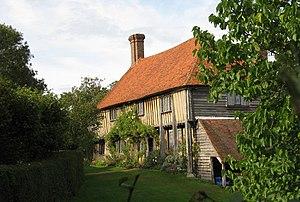
Cette liste des musées du Kent, Angleterre contient des musées qui sont définis dans ce contexte comme des institutions qui recueillent et soignent des objets d'intérêt culturel, artistique, scientifique ou historique. leurs collections ou expositions connexes disponibles pour la consultation publique. Sont également inclus les galeries d'art à but non lucratif et les galeries d'art universitaires. Les musées virtuels ne sont pas inclus.